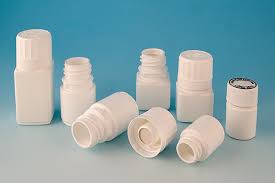
Waste category: plastic